Macedonian Americans

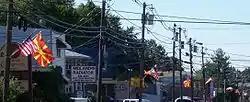
Macedonian and U.S. flags on the streets in Garfield, New Jersey on Macedonian Independence Day

A large proportion of Macedonian Americans live in the New York metropolitan area and the Northeastern United States. Another large cluster of Macedonian Americans lives in the Midwest, particularly Detroit, where roughly 10,000 (nearly 5% of all Macedonian Americans) are reported to be living. In 2016 census, Macedonian Americans community reach by 57,221.